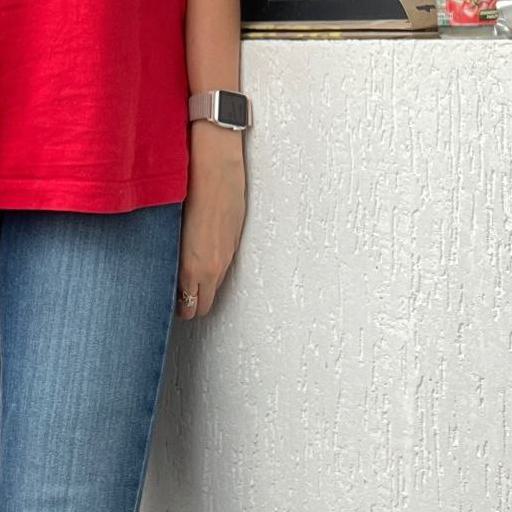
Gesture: no_gesture